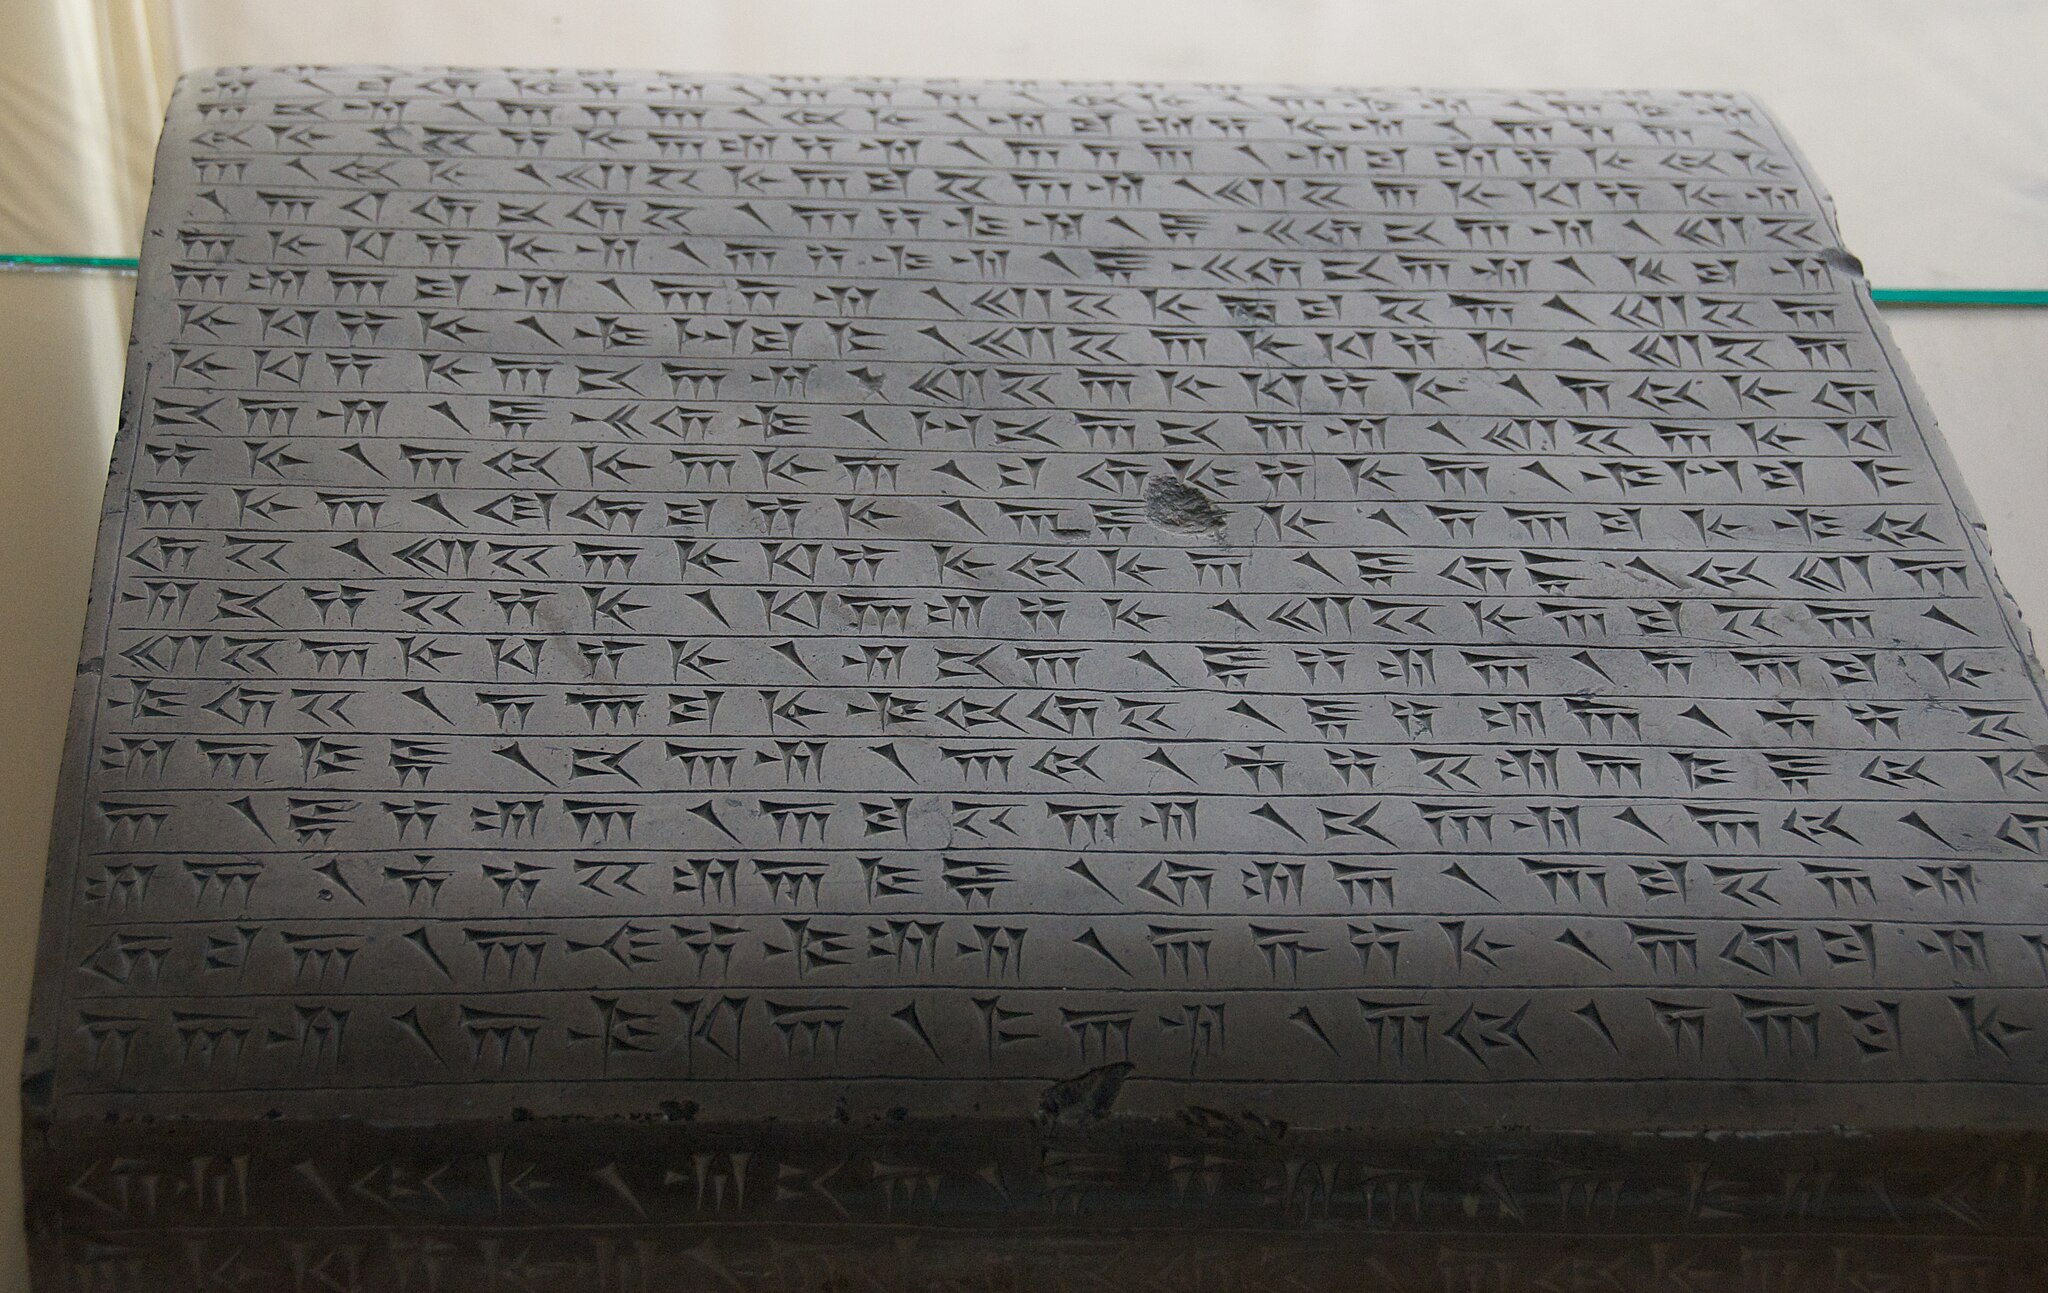
Title: Cuneiform Inscription - National Museum of Iran, Tehran
Description: In the Collection of the National Archaeological Museum, Tehran
Date: 2010-04-10 11:54
Categories: Flickr images reviewed by FlickreviewR, Files uploaded from Flickr by Jacopo Werther, Files from A.Davey Flickr stream, Tablette of Xerxes from Persepolis